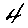
Label: 4